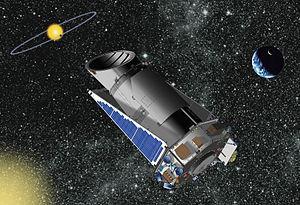
Télescope spatial Kepler - Vue d'artiste. NASA.
La vie extraterrestre, ou extra-terrestre, désigne toute forme de vie présente ailleurs que sur la planète Terre.